Atilano for President

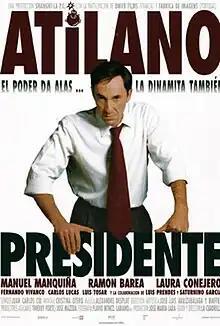
Theatrical release poster

Atilano for President is a 1998 black comedy film directed and written by (Santiago Aguilar and Luis Guridi) which stars Manuel Manquiña alongside Ramón Barea and Laura Conejero.